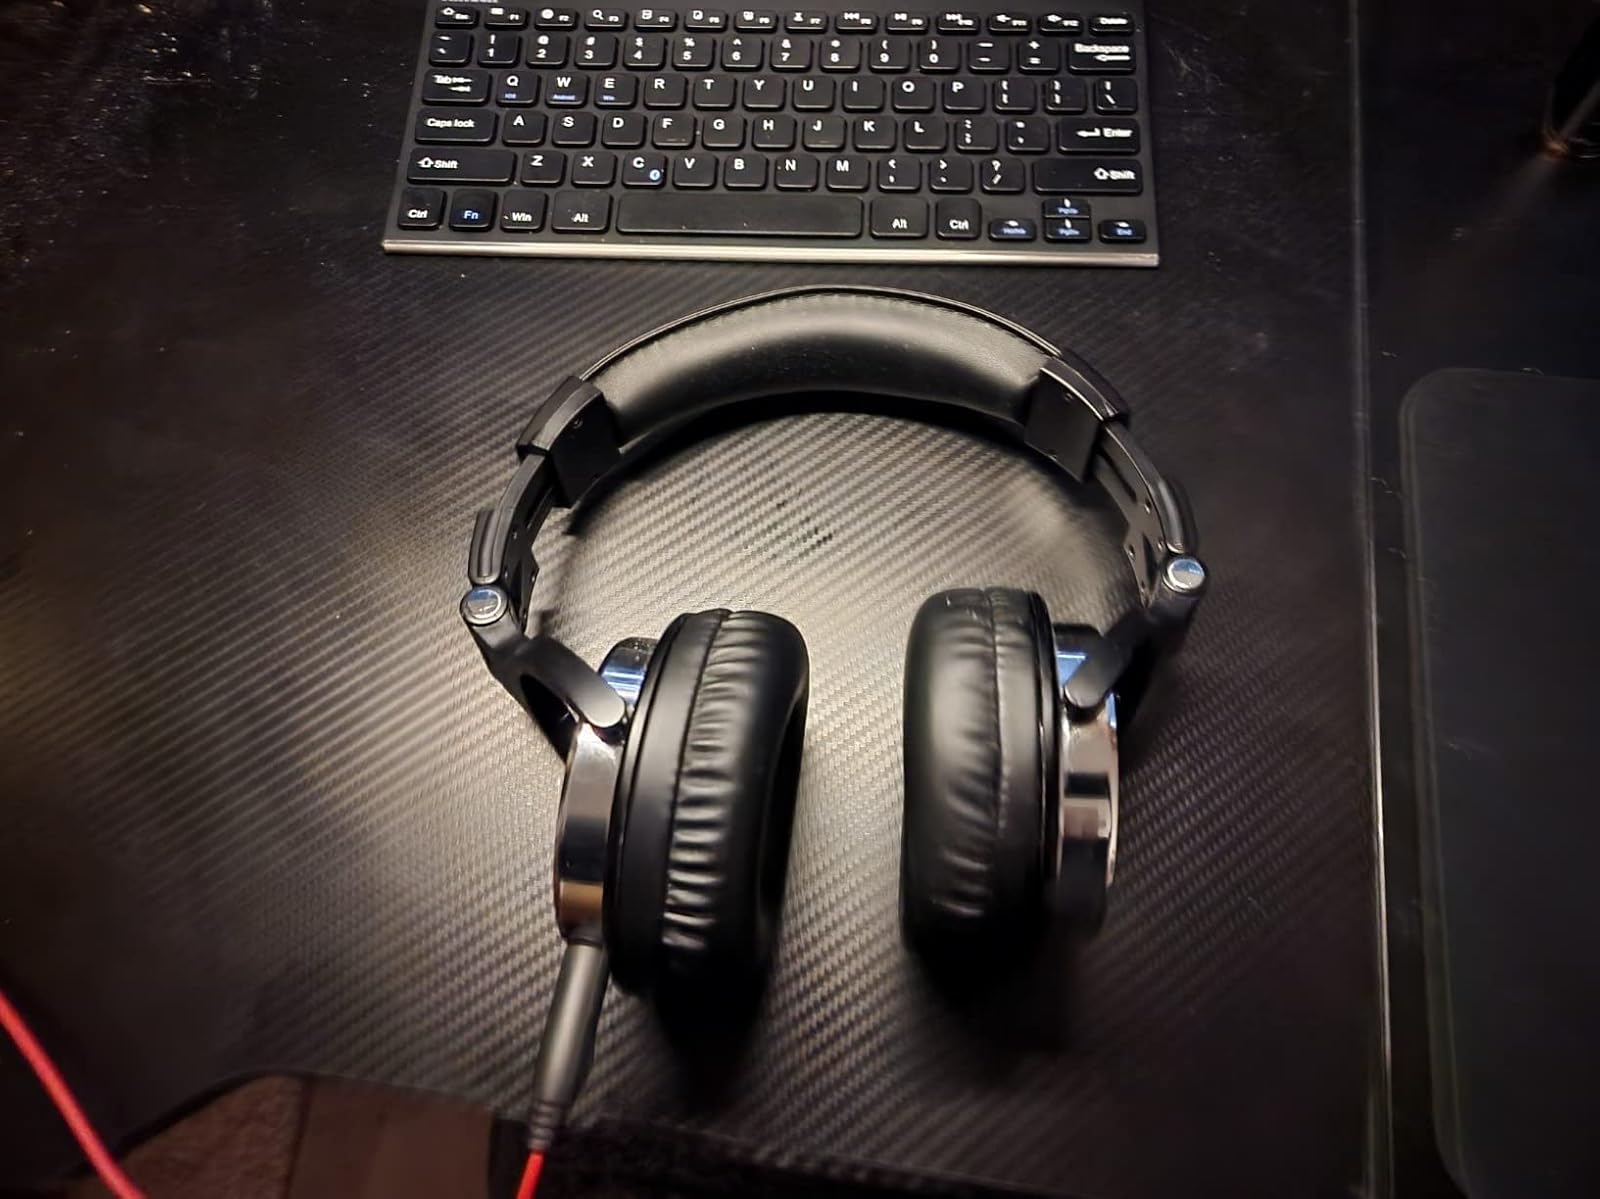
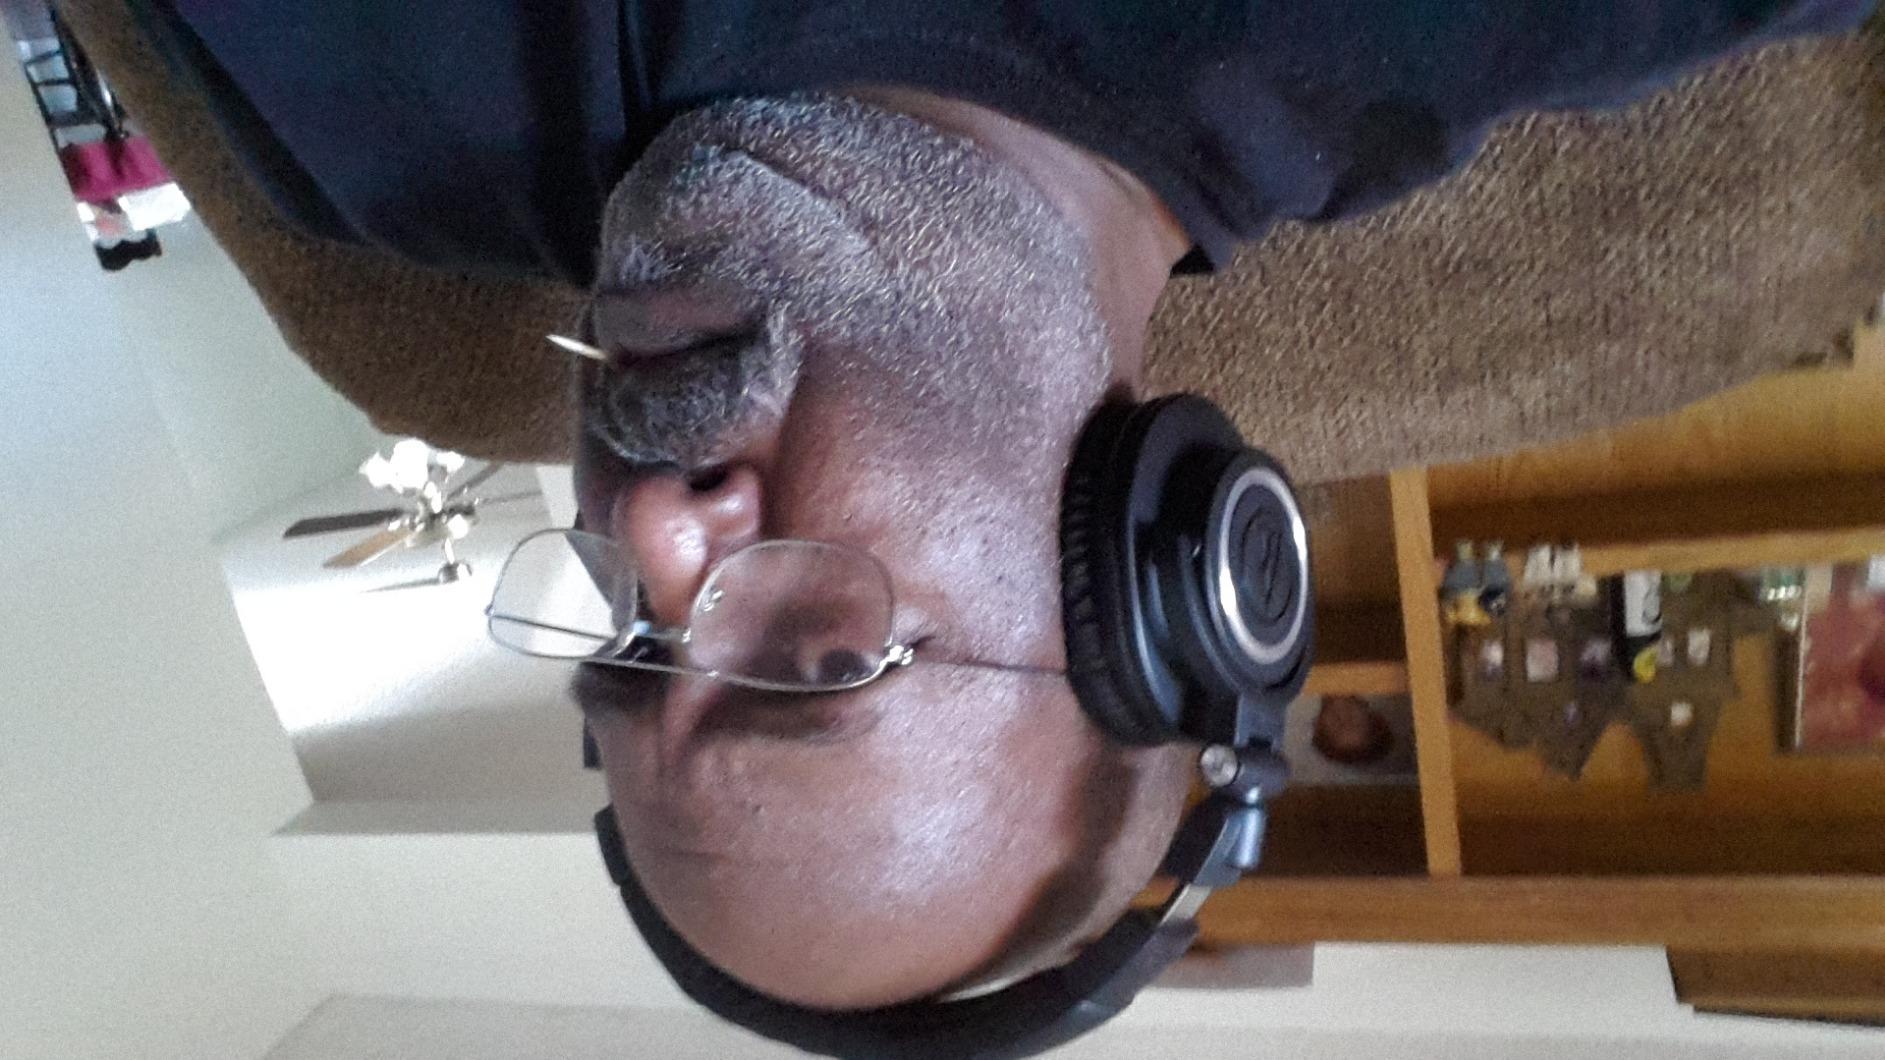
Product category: headphones
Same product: no